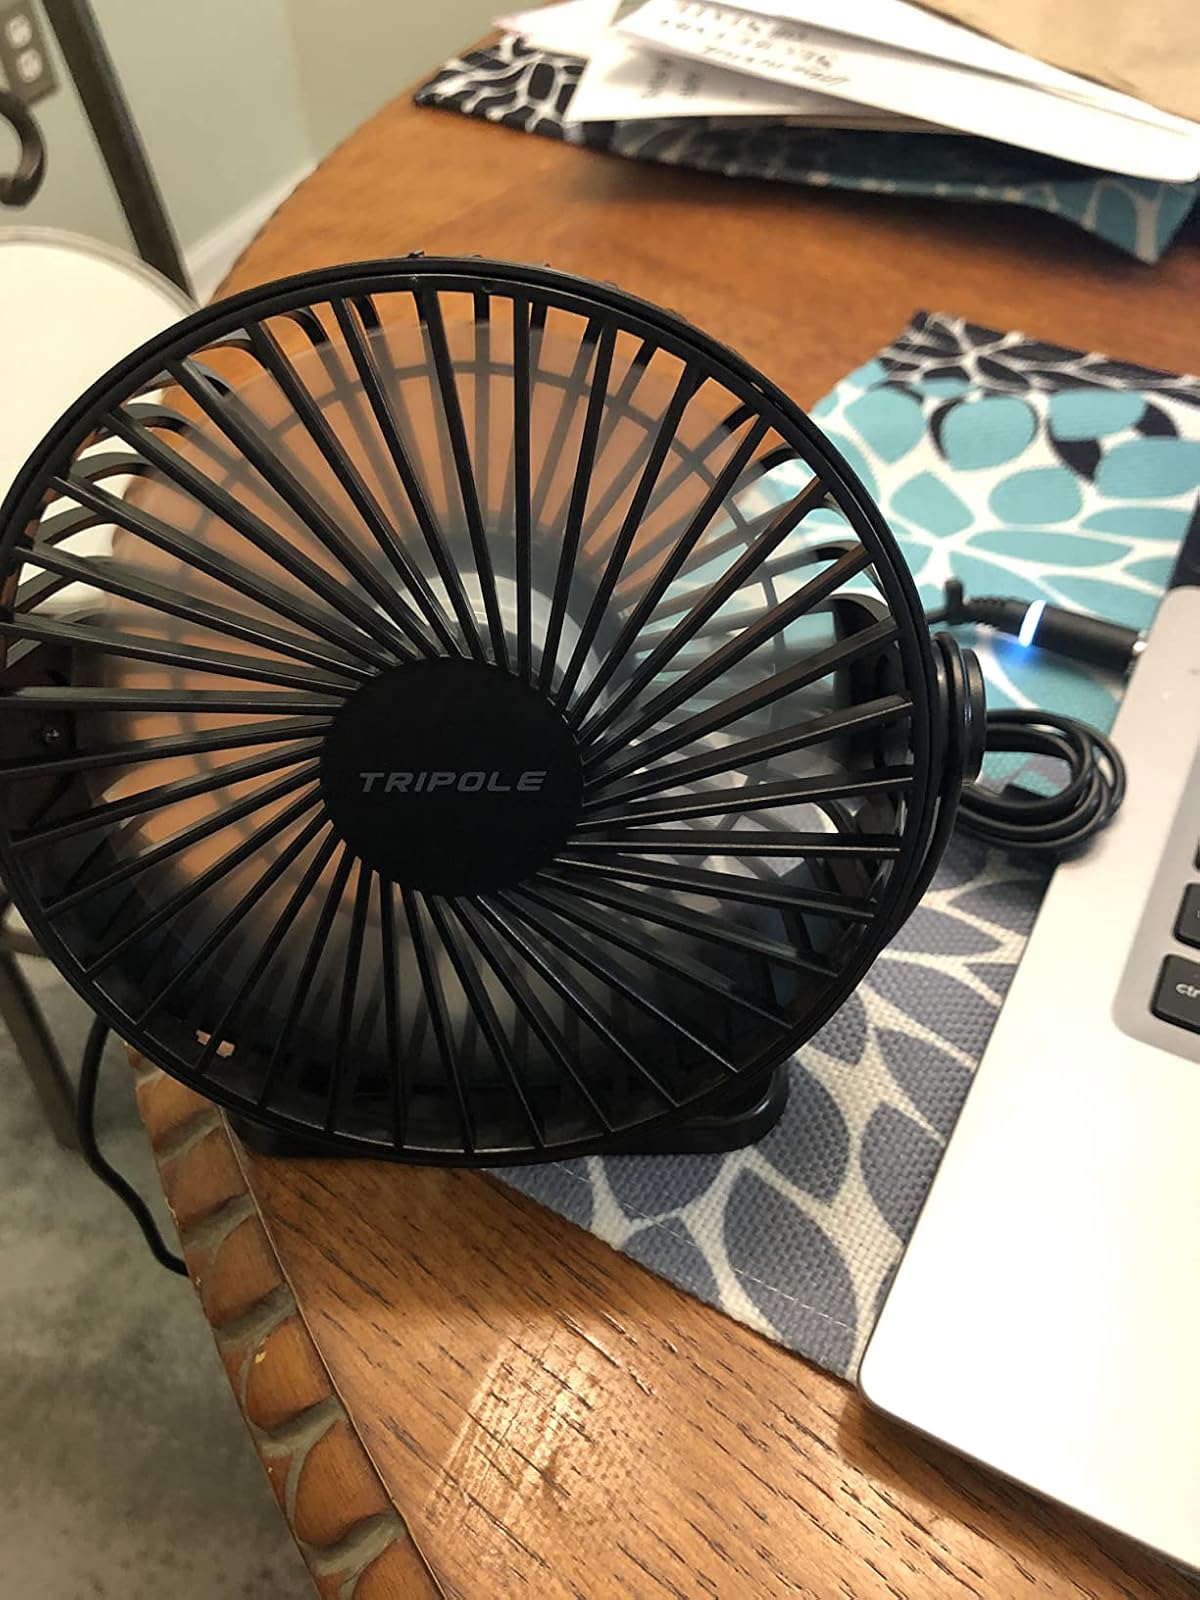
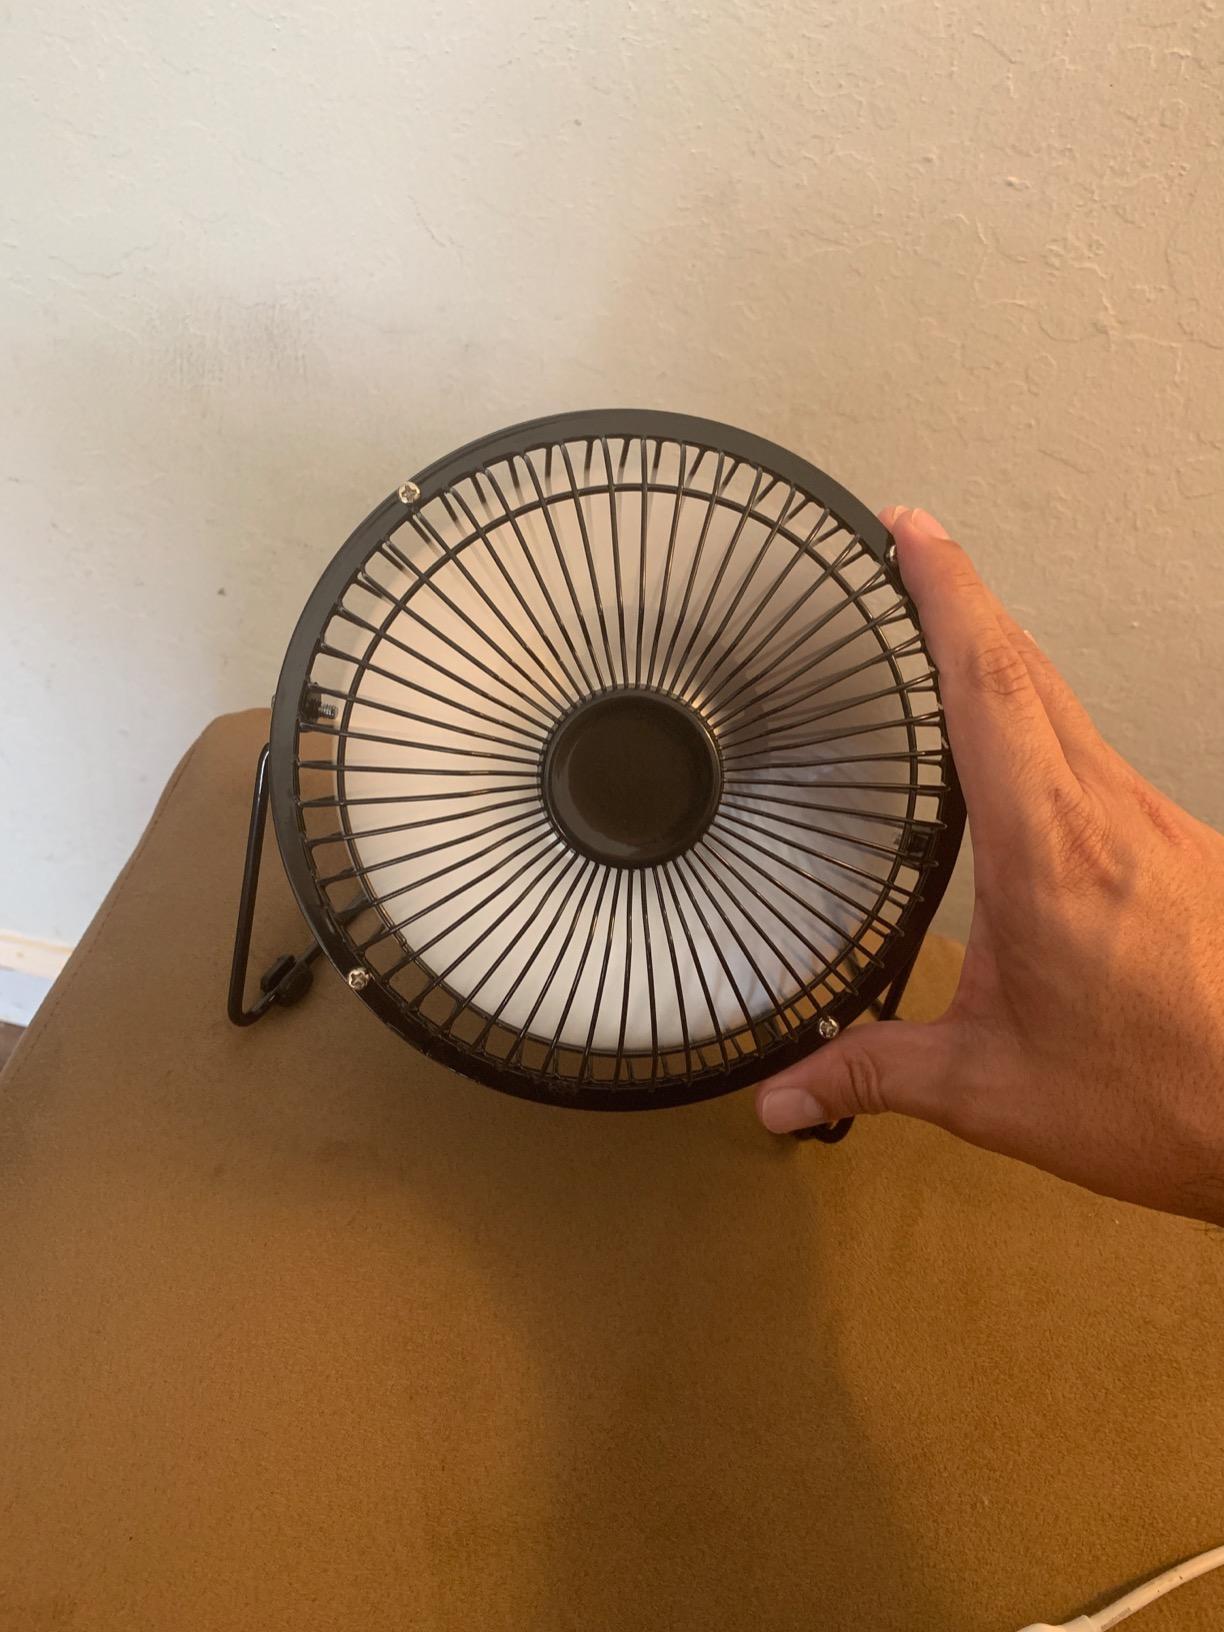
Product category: fan
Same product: no